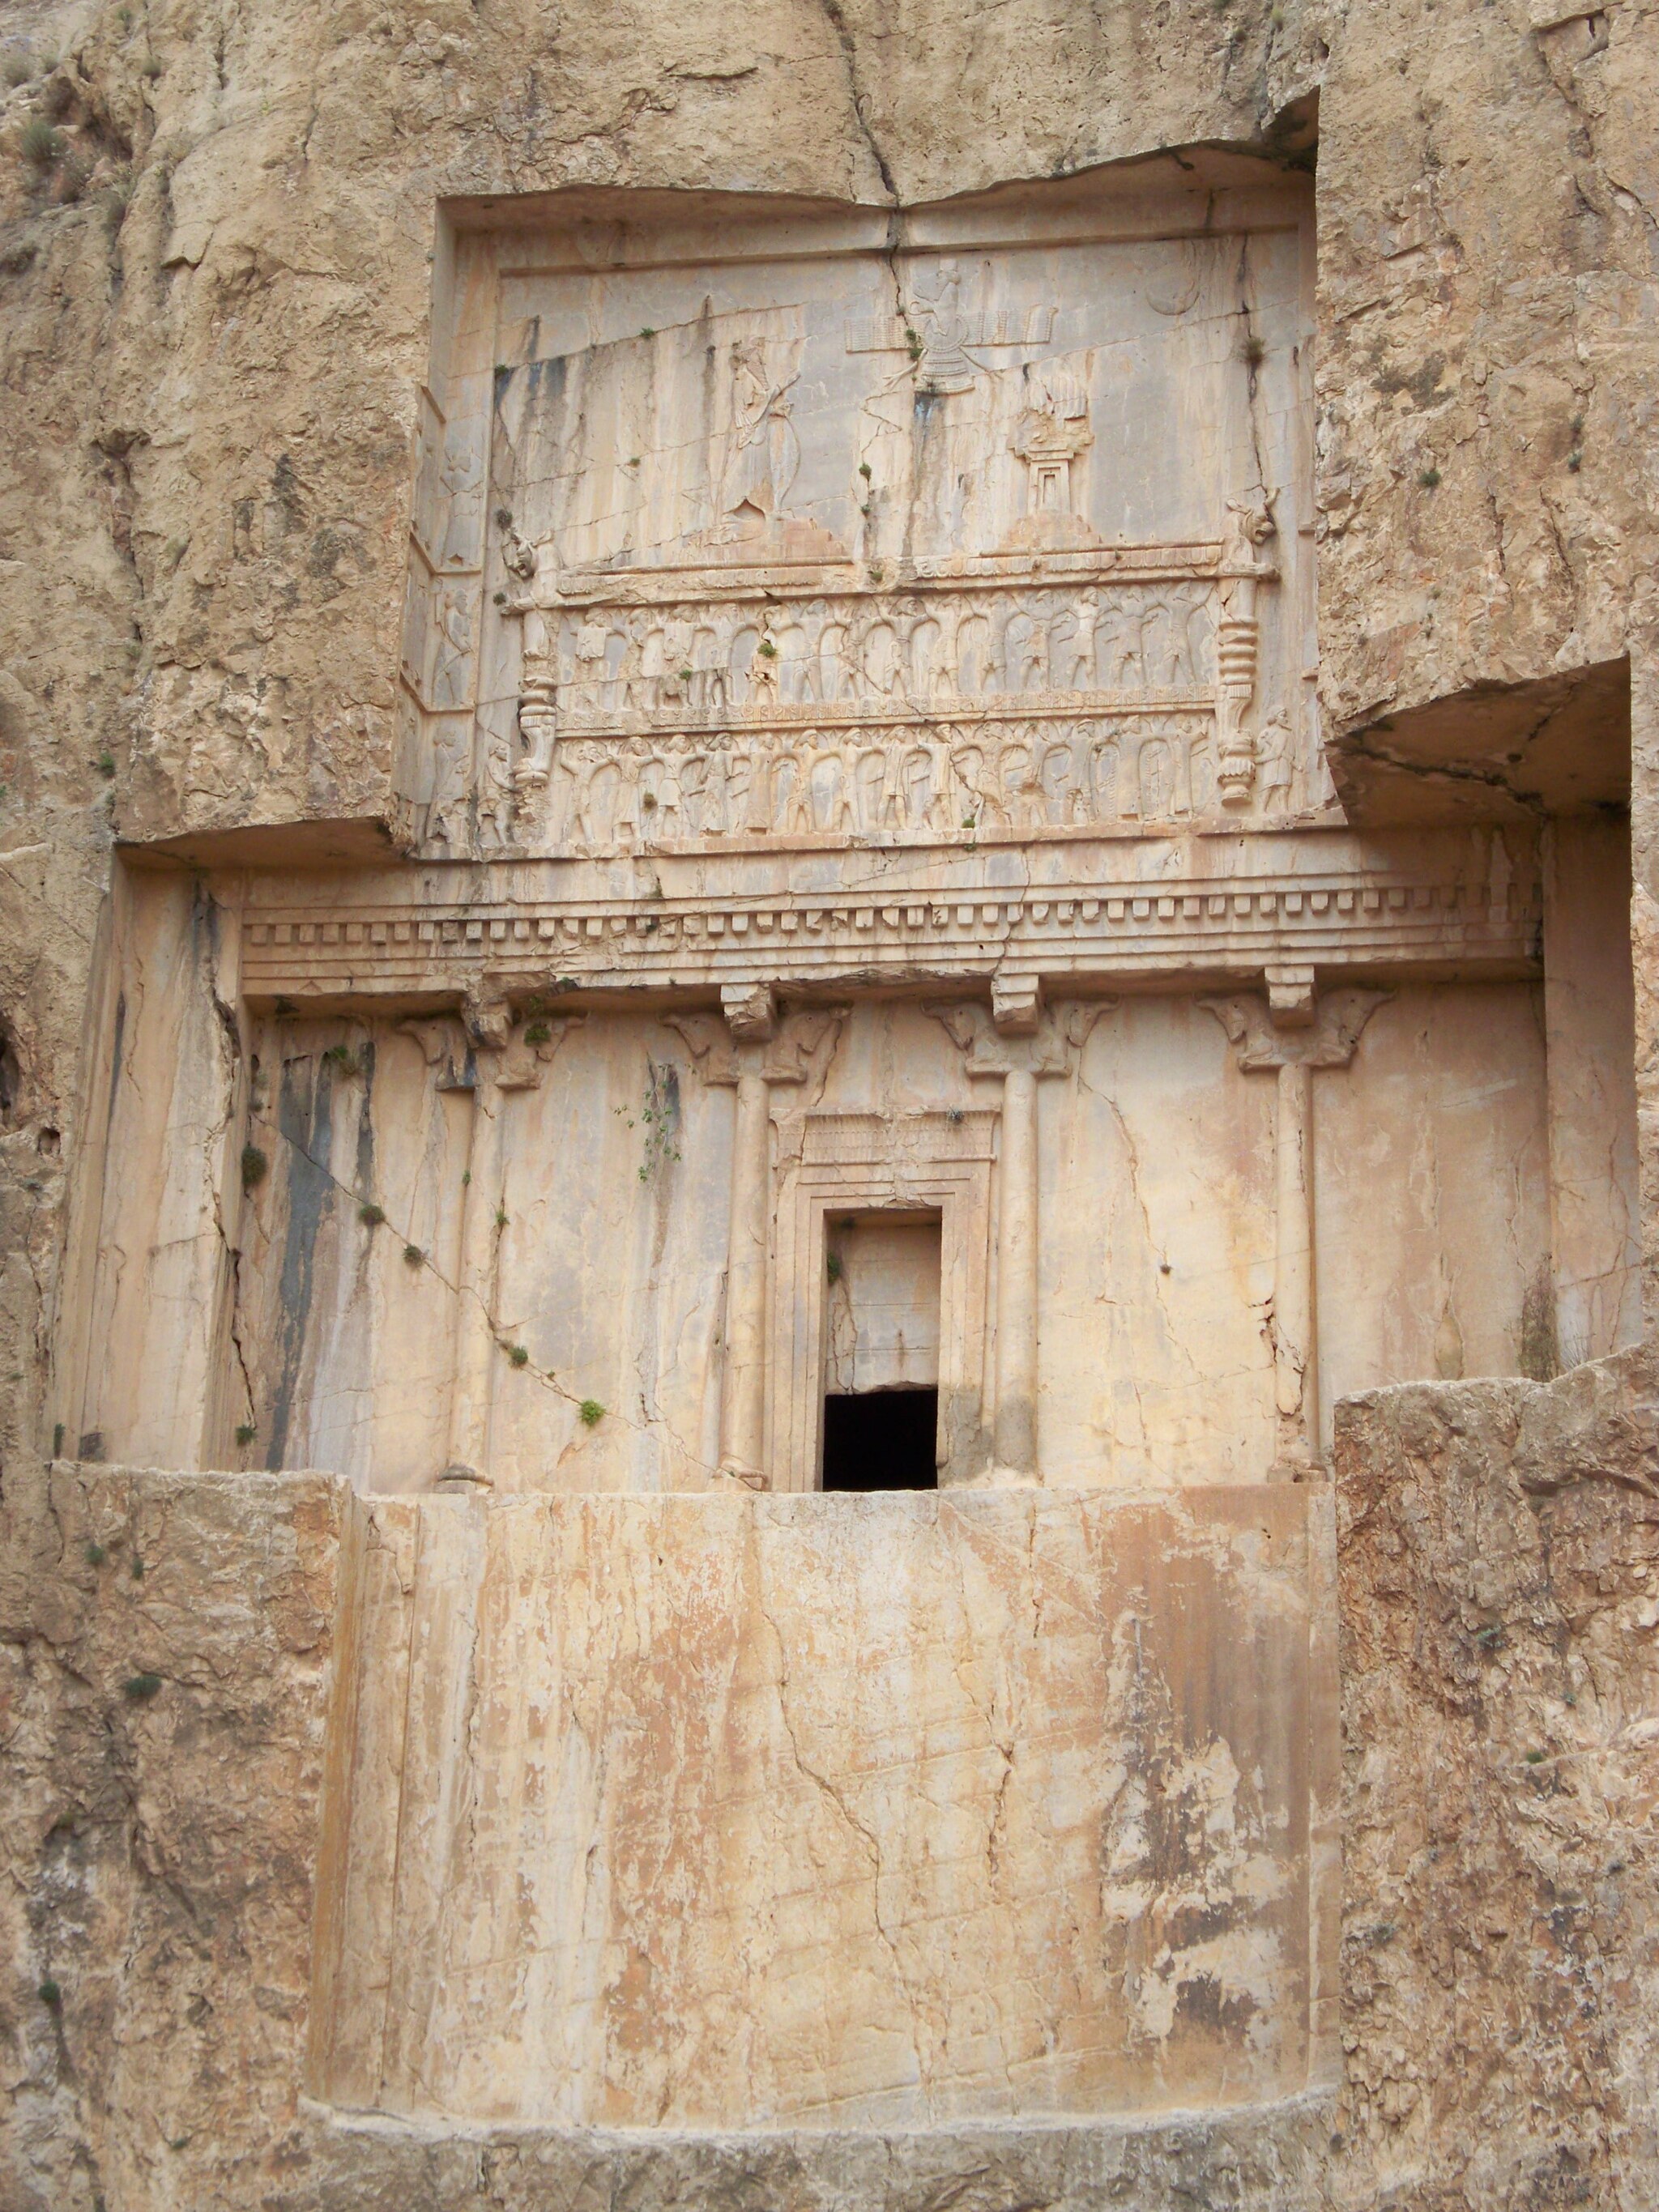
Title: Naqsh-E Rostam, Iran (9) (28329831970)
Description: Naqsh-E Rostam, Iran (9)
Date: 2008-01-01 12:01
Categories: Tomb of Xerxes I, Flickr images reviewed by FlickreviewR 2, Files uploaded by Orizan, Photographs by Sasha India